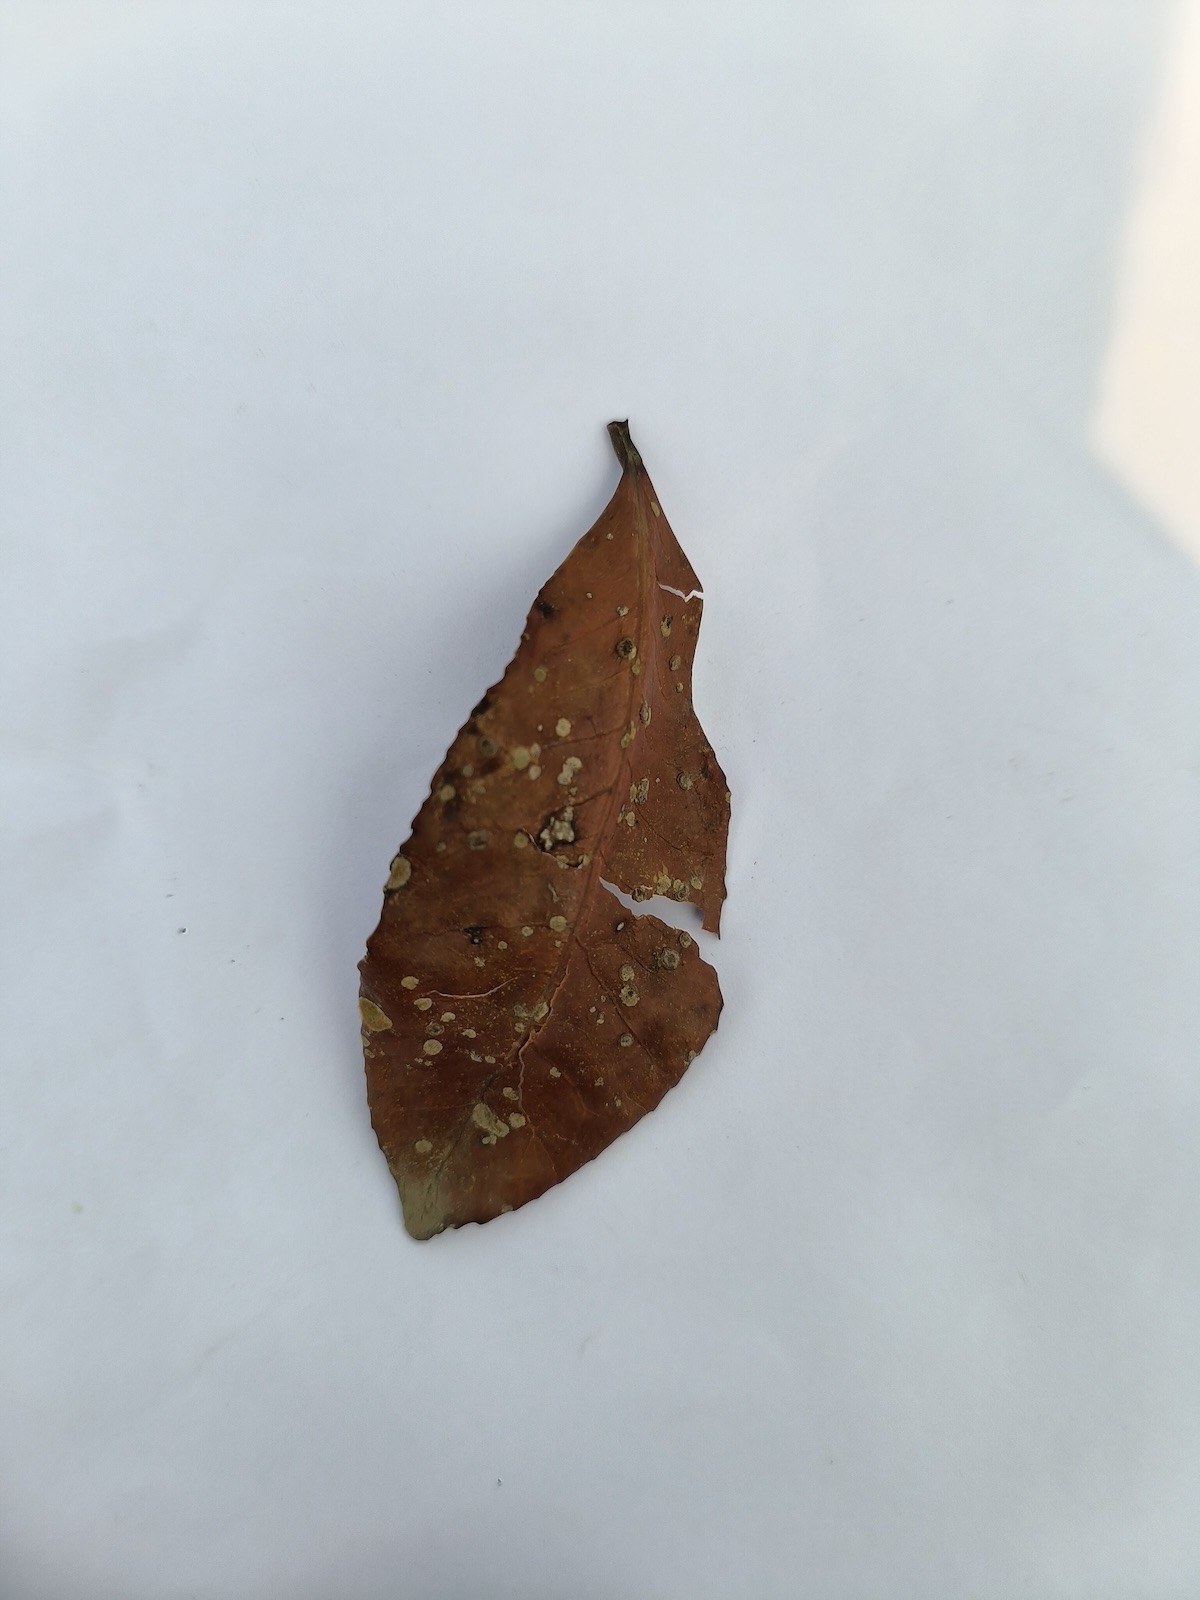
Label: Red spider